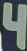
Number: 4